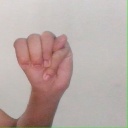
अक्षर: म